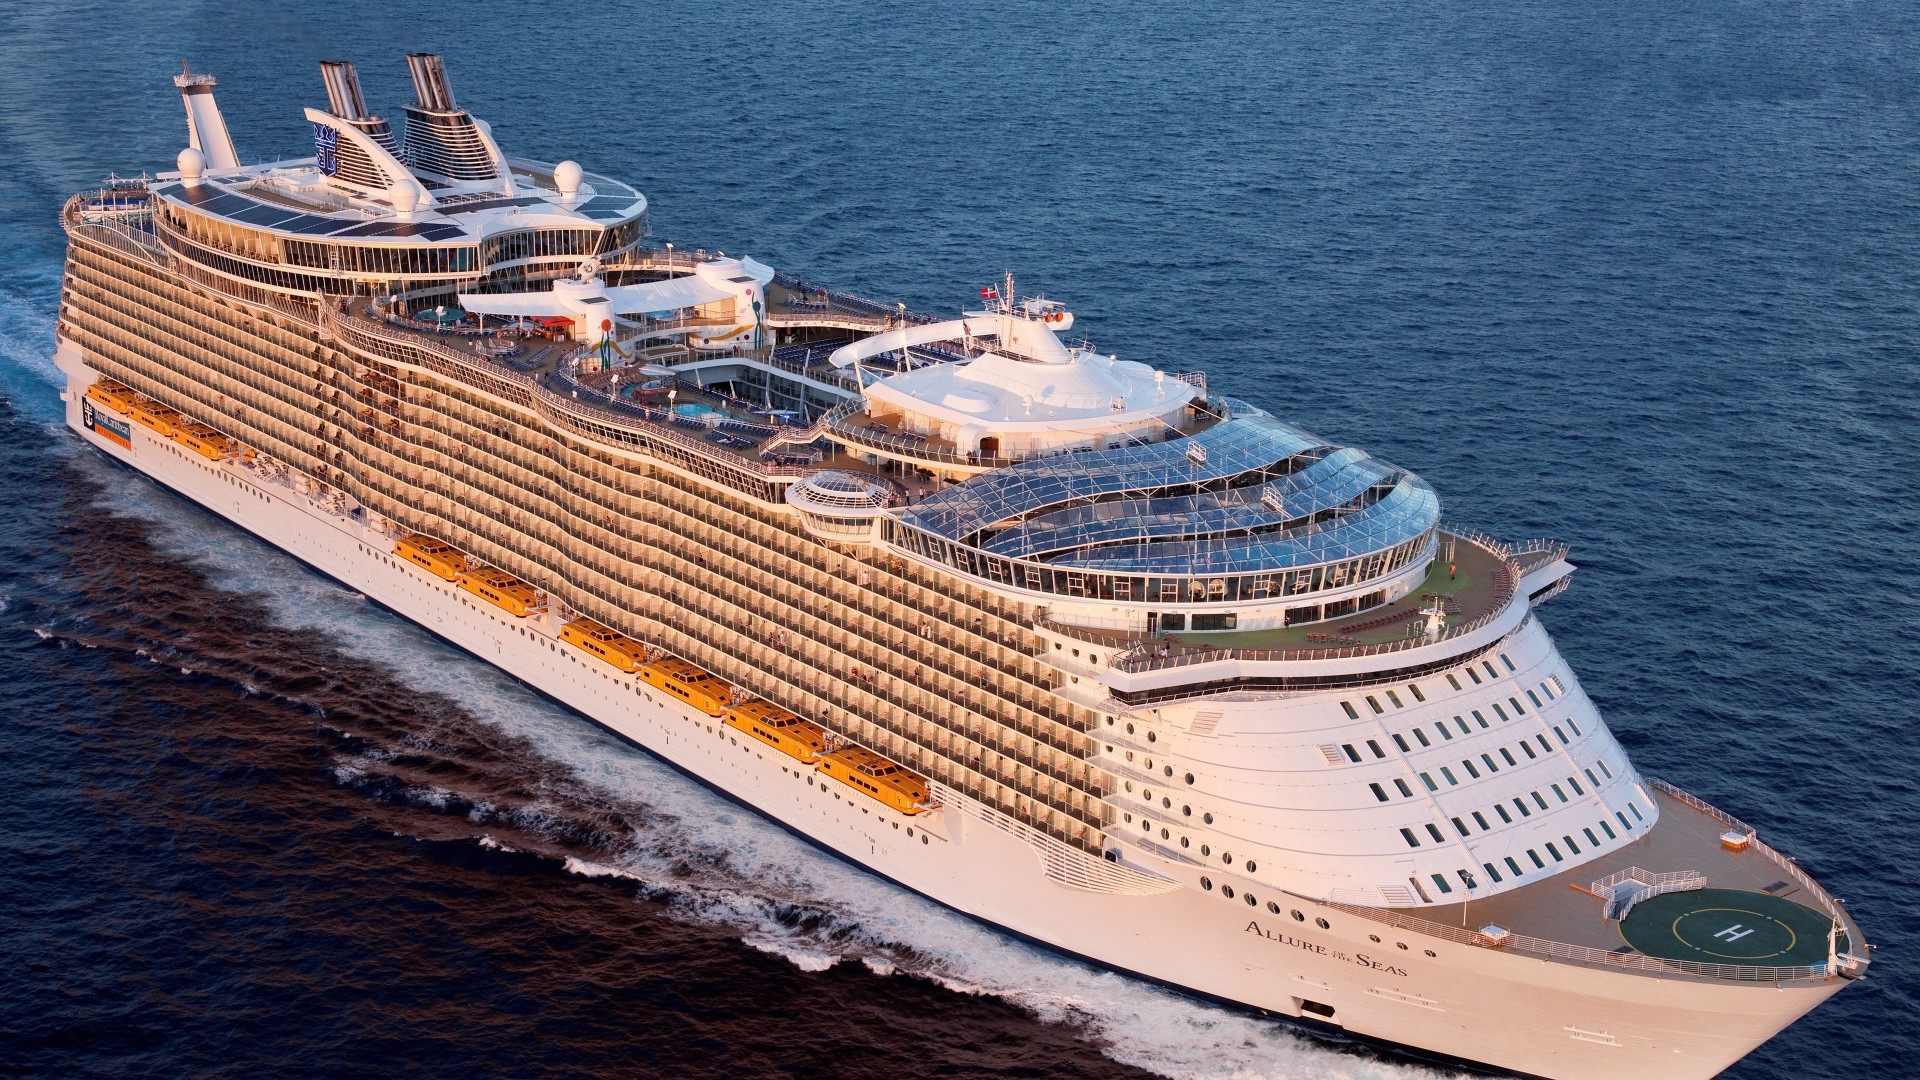
Vehicle type: Ships